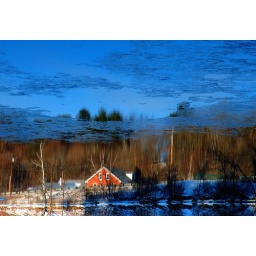
An old red house reflected in the Connecticut River still carrying light ice near Hanover, New Hampshire